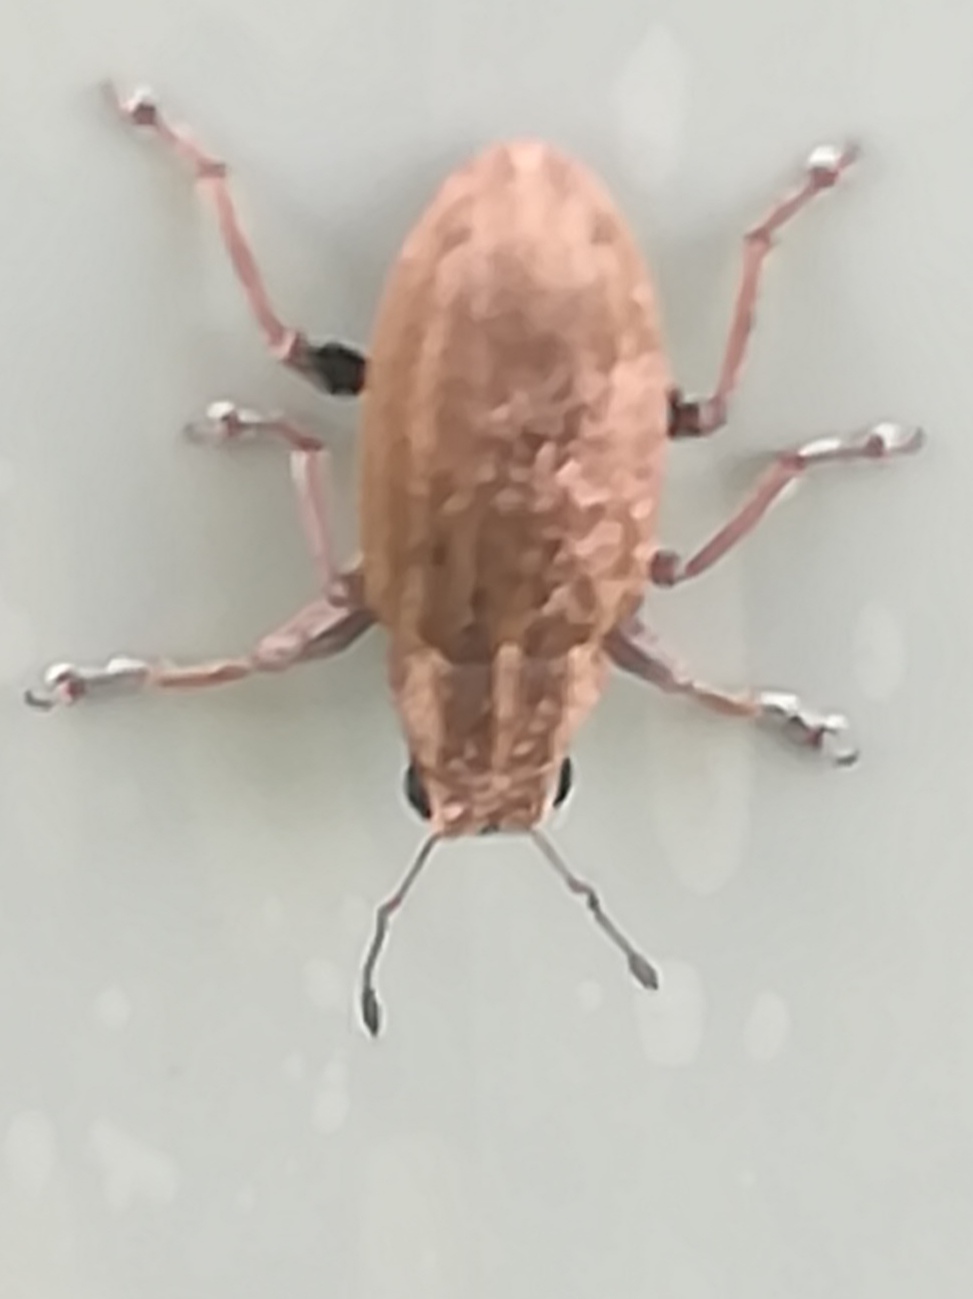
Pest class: pea_leaf_weevil